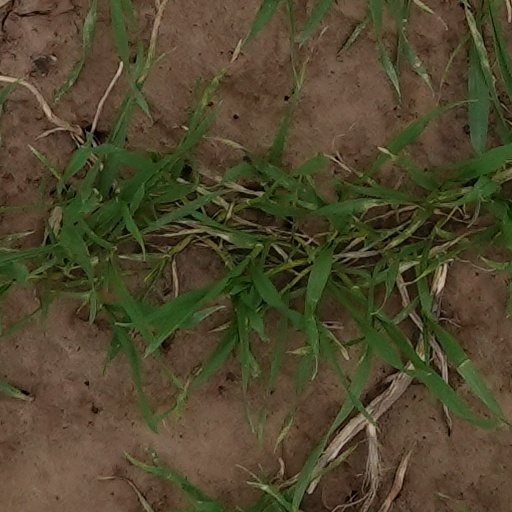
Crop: wheat